Battle of Berlin

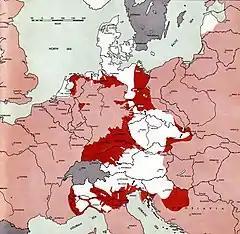
Front lines 1 May (pink = Allied occupied territory; red = area of fighting)

The capital was now within range of field artillery. A Soviet war correspondent, in the style of World War II Soviet journalism, gave the following account of an important event which took place on 22 April 1945 at 08:30 local time: